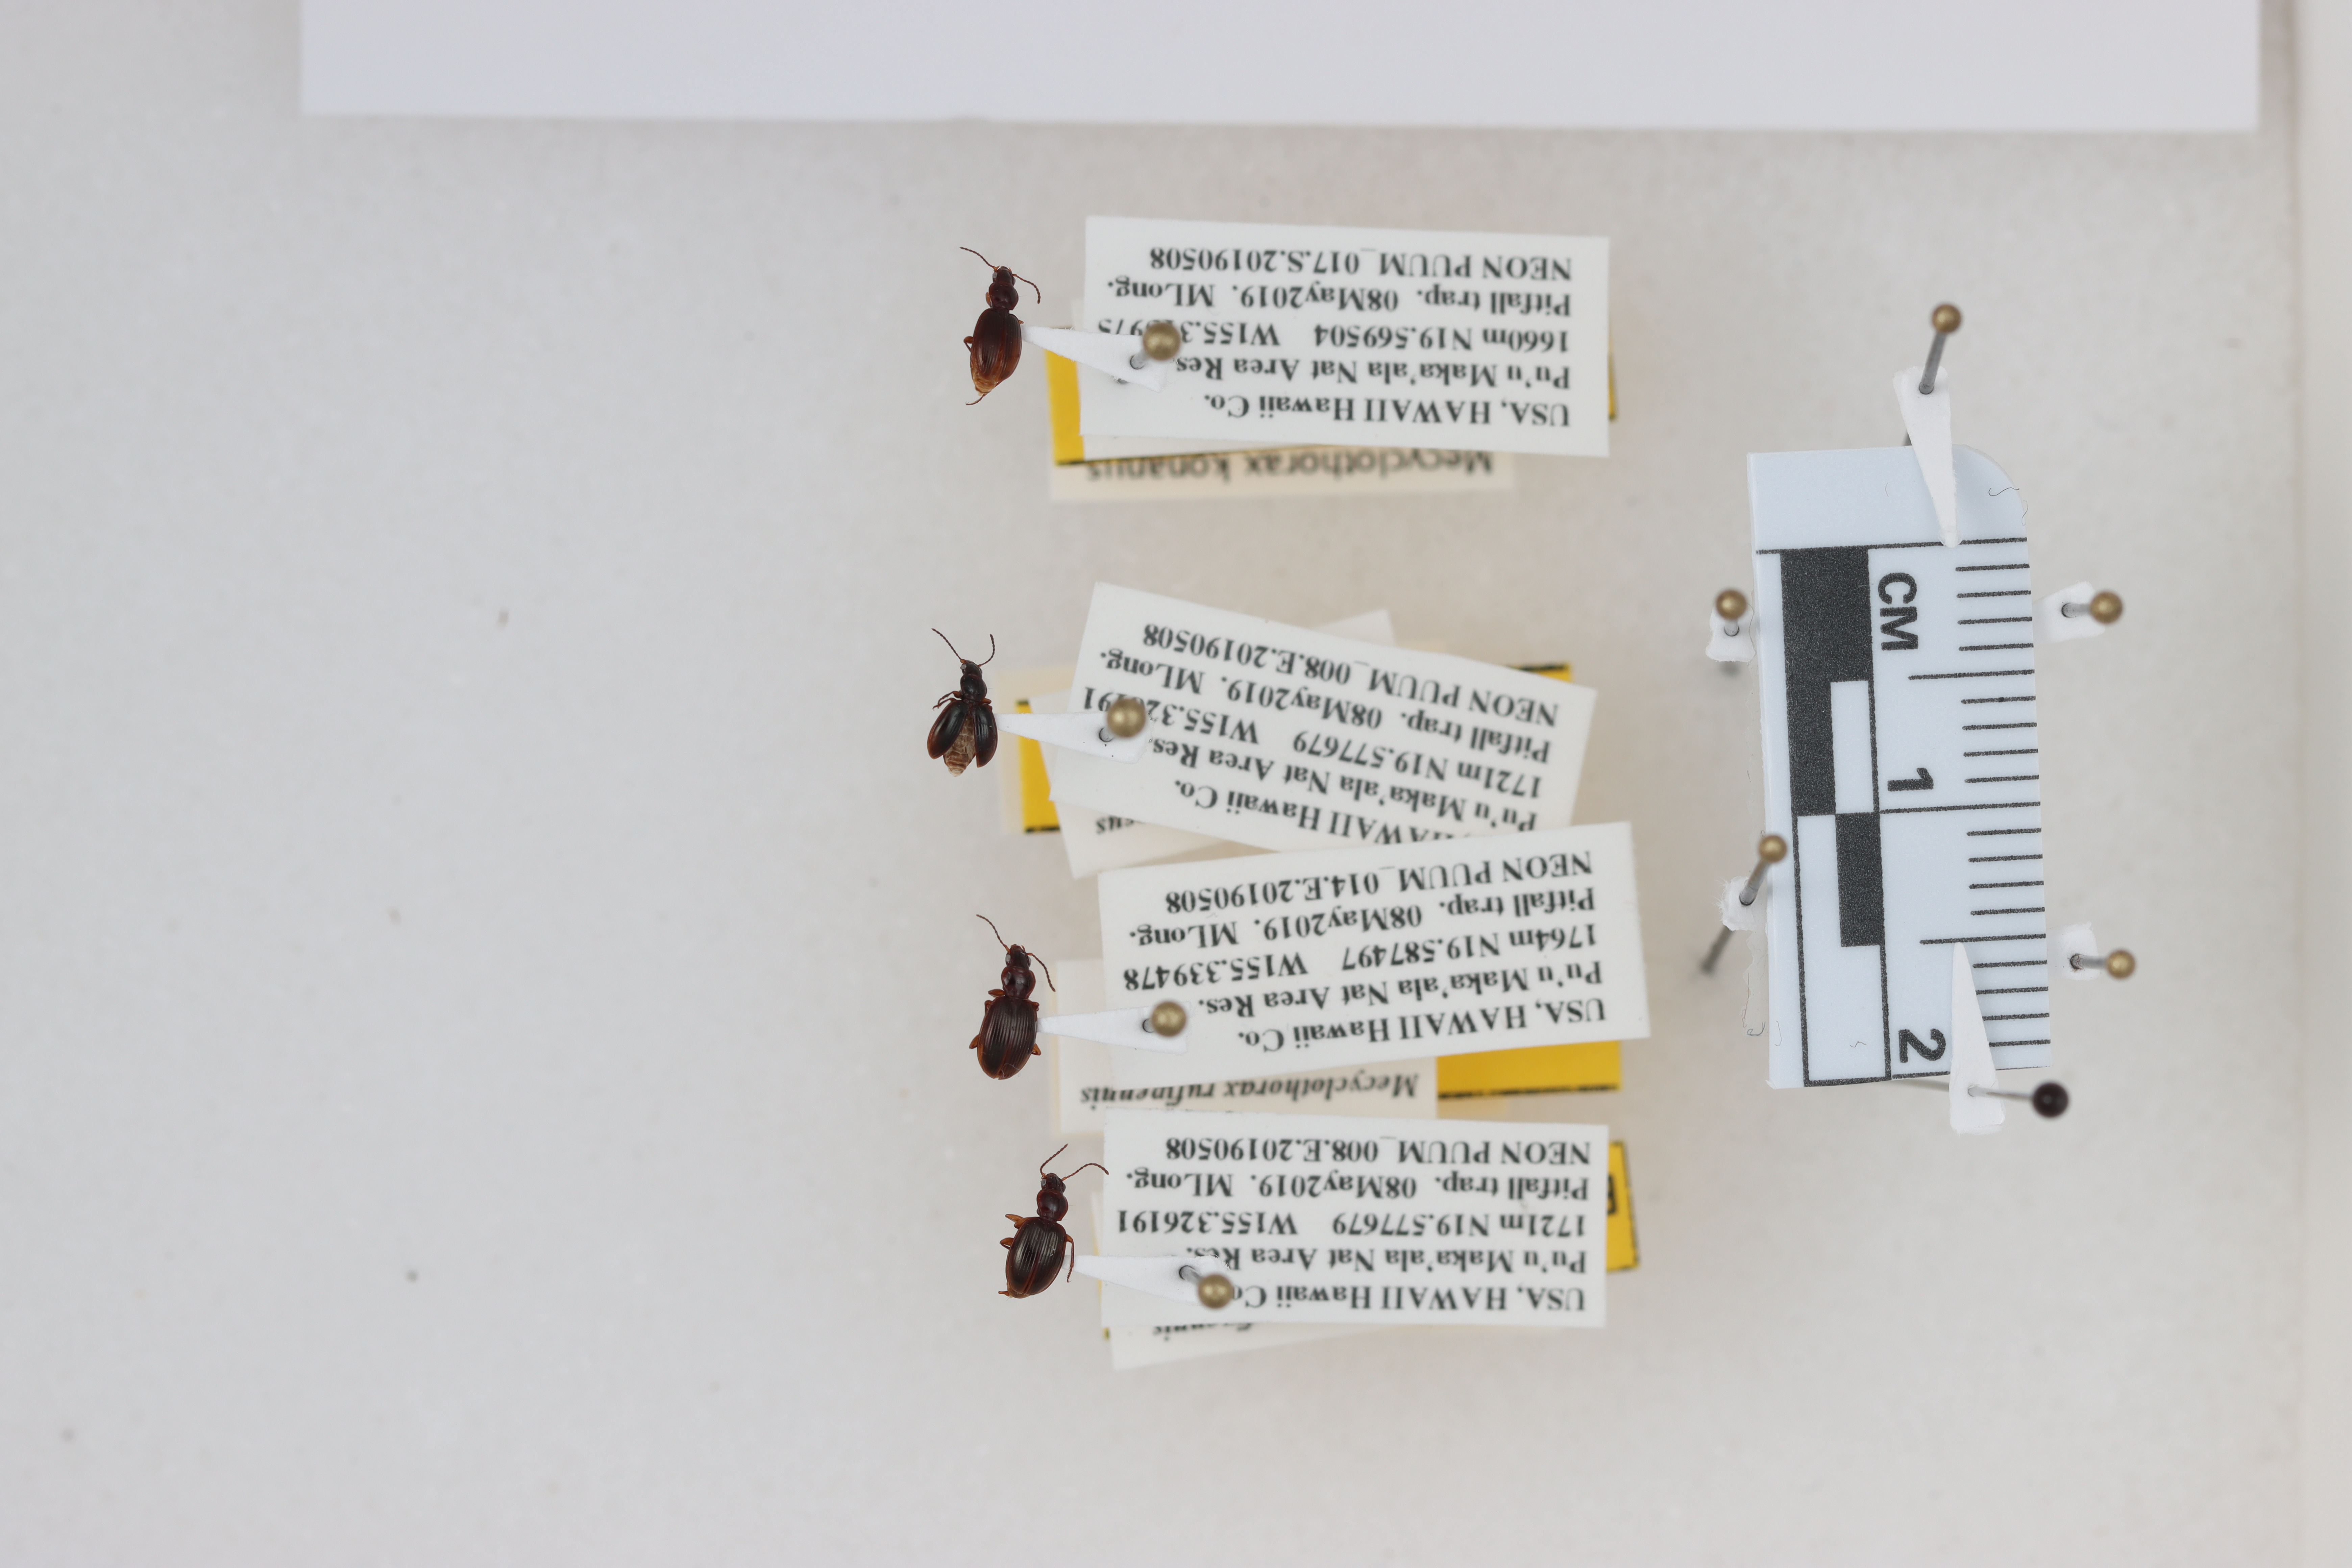
Beetle 1 — elytra length: 0.263 cm, elytra max width: 0.172 cm, basal pronotum width: 0.068 cm

Beetle 2 — elytra length: 0.24 cm, elytra max width: 0.19 cm, basal pronotum width: 0.064 cm

Beetle 3 — elytra length: 0.309 cm, elytra max width: 0.214 cm, basal pronotum width: 0.077 cm

Beetle 4 — elytra length: 0.286 cm, elytra max width: 0.206 cm, basal pronotum width: 0.065 cm